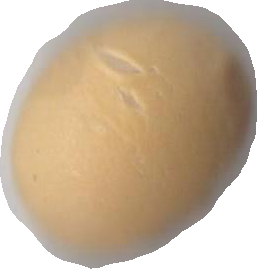
Variety: Dega